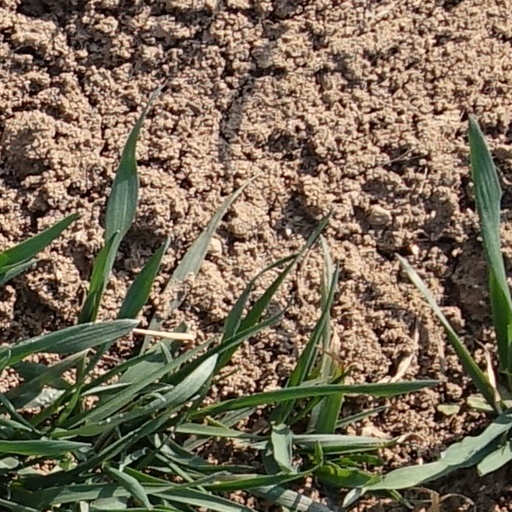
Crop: wheat